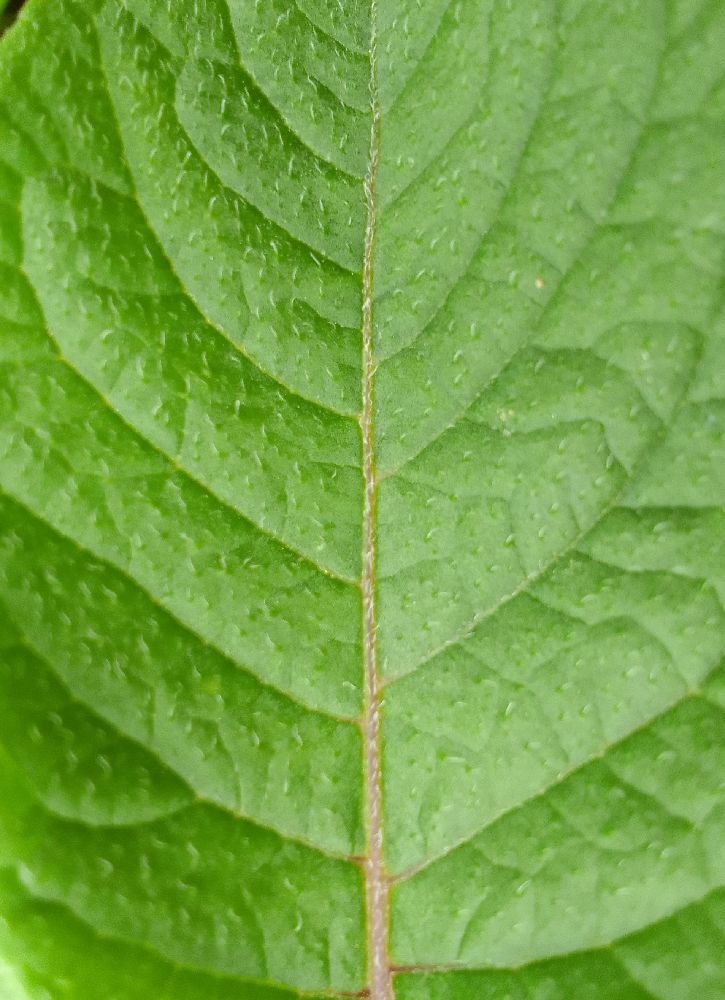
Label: Healthy